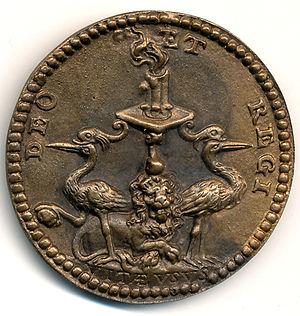
Médaille en bronze (fonte), 38mm, 12g, fondue pour commémorer le succès du Duc d'Albe en 1571 (revers)"
Ferdinand Alvare de Tolède, ou Fernando Álvarez de Toledo y Pimentel, troisième duc d'Albe, Grand d'Espagne, duc de Huéscar, vice-roi de Naples, gouverneur des Pays-Bas, est issu d'une des familles les plus distinguées de Castille.